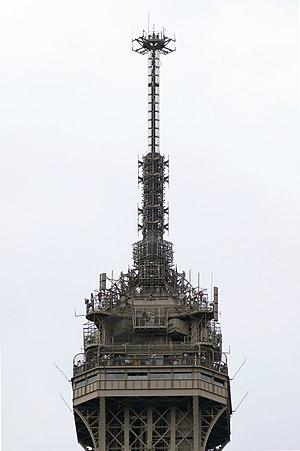
La tour Eiffel est une tour de fer puddlé de 324 mètres de hauteur située à Paris, à l’extrémité nord-ouest du parc du Champ-de-Mars en bordure de la Seine dans le 7ᵉ arrondissement. Son adresse officielle est 5, avenue Anatole-France.